Tigran Vardanjan

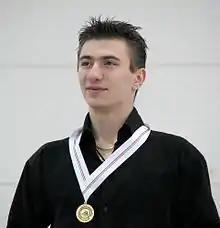
Tigran Vardanjan at the 2007-2008 Hungarian Championship.

Tigran Vardanjan (born 26 March 1989) is a former competitive figure skater who represented Hungary. He is the 2007-2009 Hungarian national champion. Coached by his parents, Armenian-born Gurgen Vardanjan and Jeranjak Ipakjan, he trained in Budapest and occasionally in Nottingham, England. He is a student at the Budapest College of Communication and Business.